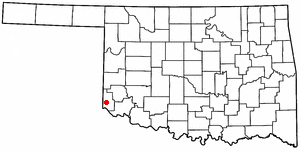
La ville américaine de Hollis est le siège du comté de Harmon, dans l’État d’Oklahoma. Lors du recensement de 2010, elle comptait 2 606 habitants.